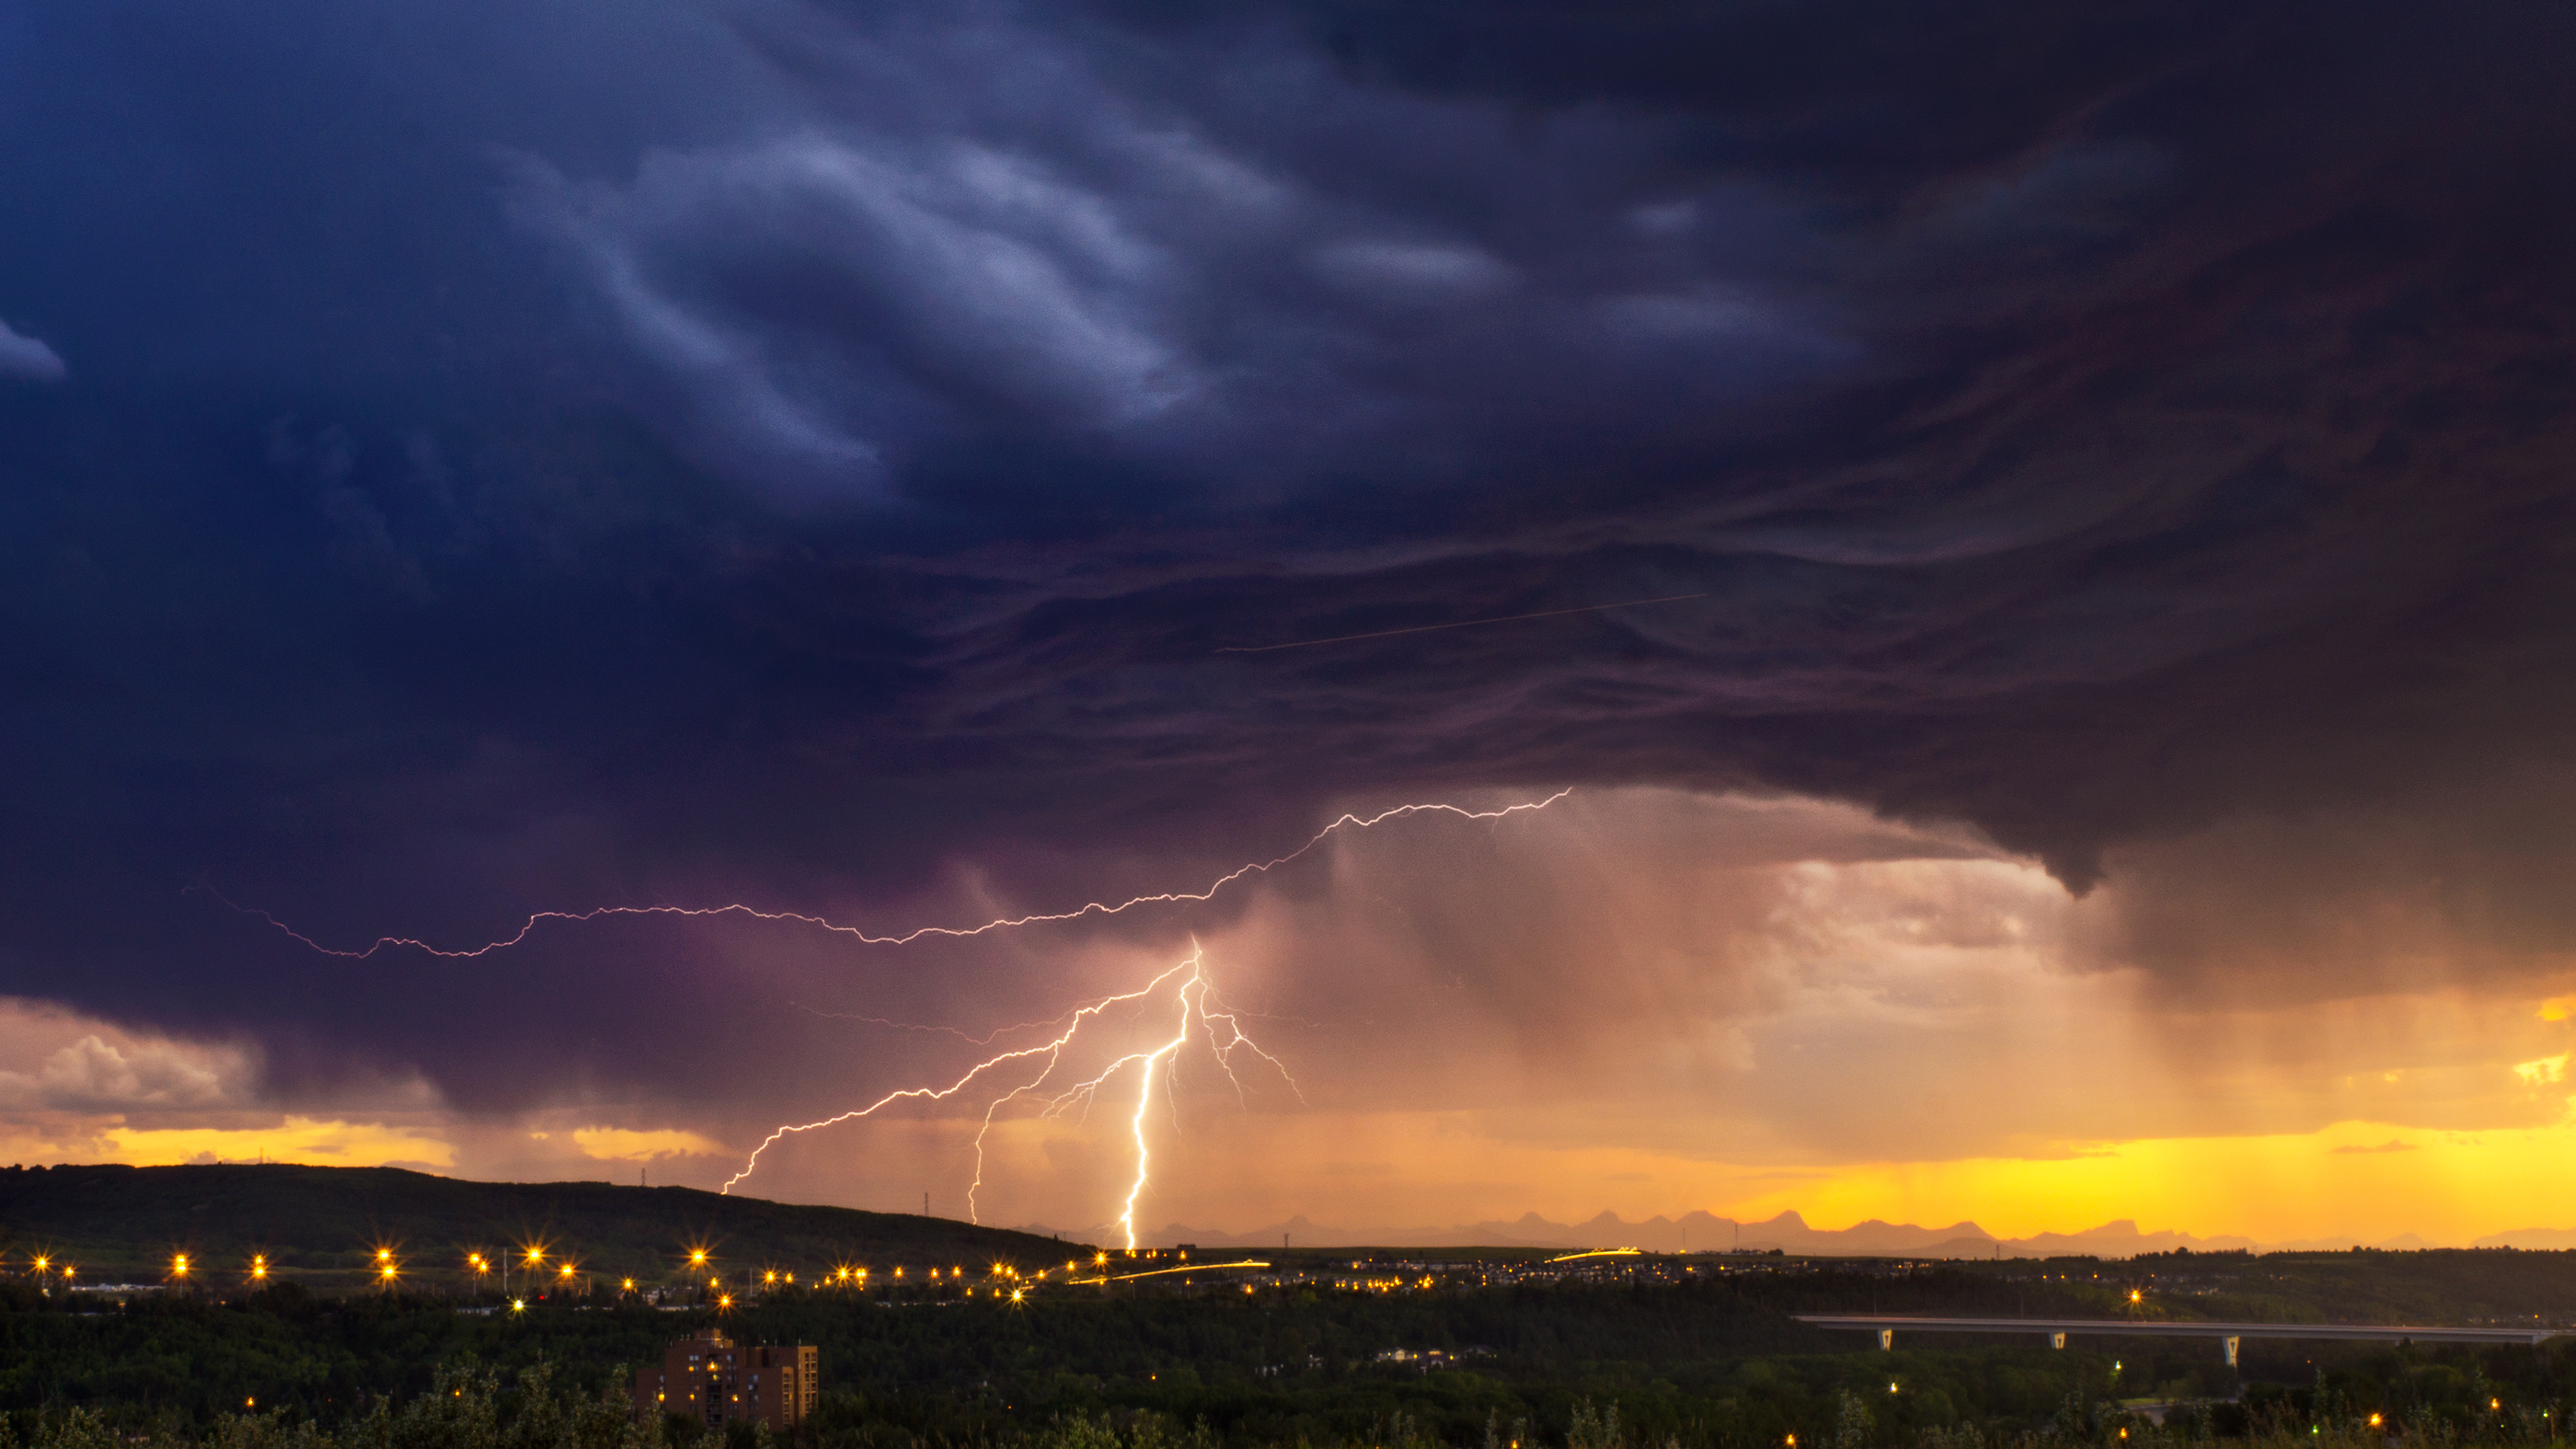
landscape, cloud, sky, sunset, bridge, city, atmosphere, cityscape, dusk, color, park, weather, storm, cumulus, colorful, shutter, lightning, thunder, hills, free, flash, clouds, bolt, 35mm, mountains, canada, stock, thunderstorm, sony, pentax, dramatic, calgary, slow, a6000, 35, 6000, ilce6000, ilce, bowmont, skys, phenomenon, transcanada, smcpk35mmf35